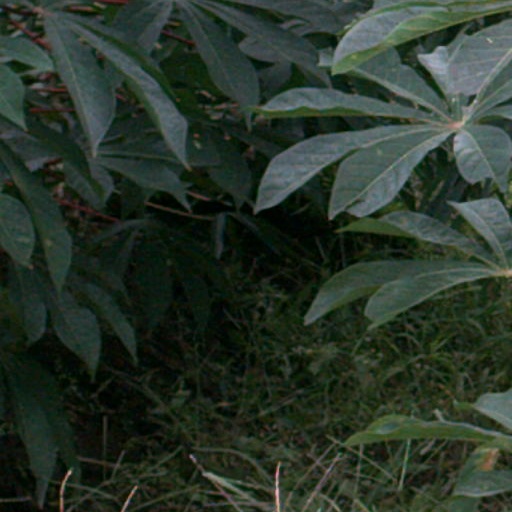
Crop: cassava